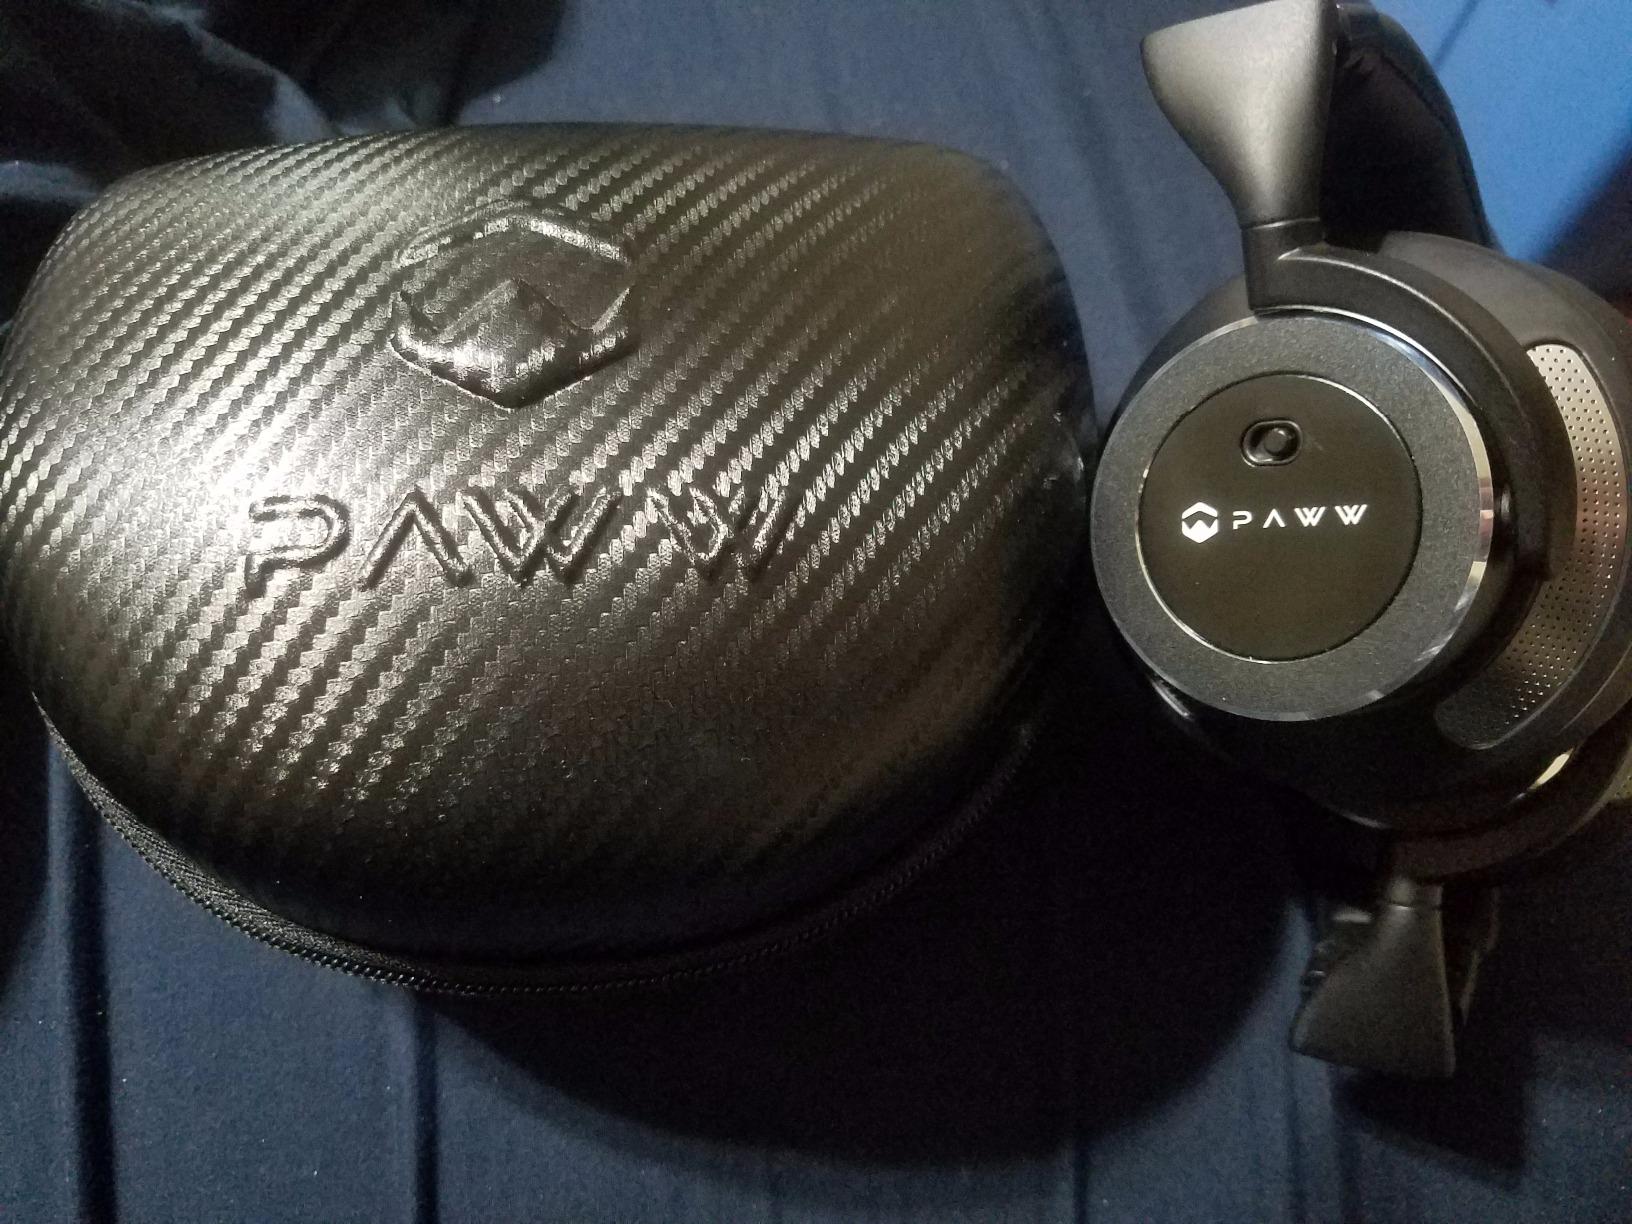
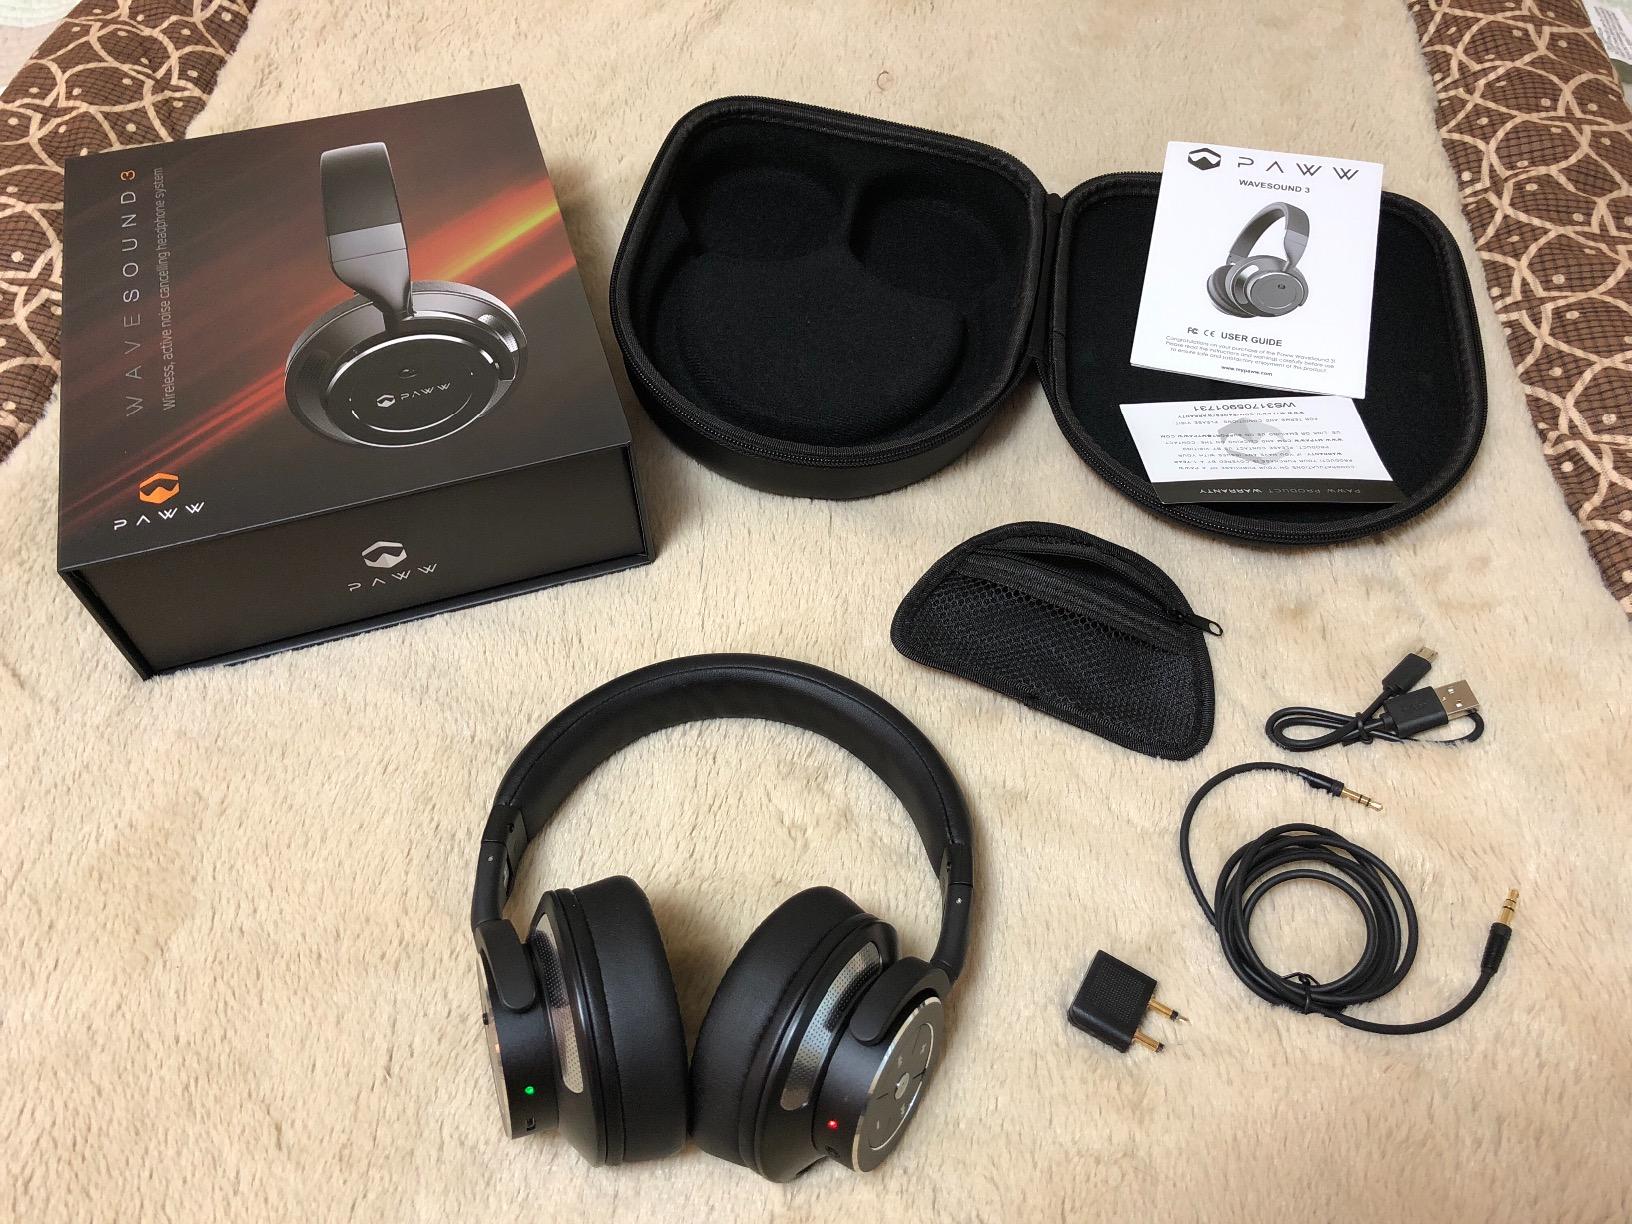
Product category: headphones
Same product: yes